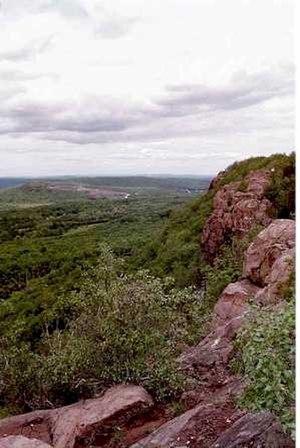
Higby Mountain est une montagne située dans l'État du Connecticut et faisant partie de Metacomet Ridge, une longue arête rocheuse des Appalaches qui traverse le sud de la Nouvelle-Angleterre sur 160 kilomètres de long. Le sommet s'élève à 272 mètres d'altitude. Higby Mountain est une destination populaire pour la pratique de sports en plein air, réputée pour ses falaises, le panorama qu'elle offre, son microclimat ainsi que sa faune et sa flore variées.
Middletown est une ville située dans le comté de Middlesex, Connecticut, le long du fleuve Connecticut, au centre de l’état, à 26 km de Hartford. En 1650, Middletown a été rattachée en tant que ville sous son nom d’origine indienne, Mattabeseck. C’est en 1653 qu’on lui donne son nom actuel. En 1784, les colonies centrales sont rattachées en tant que cité, distincte de la ville. En 1923, la Cité de Middletown et la ville fusionnent et élargissent considérablement les limites de la ville. La ville était à l’origine un port très fréquenté qui s’est transformé en agglomération industrielle, avant de devenir principalement une ville résidentielle et universitaire, qui accueille l’université wesleyenne. Middletown est le chef-lieu du comté de Middlesex, de sa création en 1785 jusqu’à la suppression du gouvernement de comté en 1960. En 1910, Middletown compte 11 851 habitants. En 1940, ils sont 26 495. Au recensement de 2010, la population totale de la ville avait atteint 47 648 habitants.